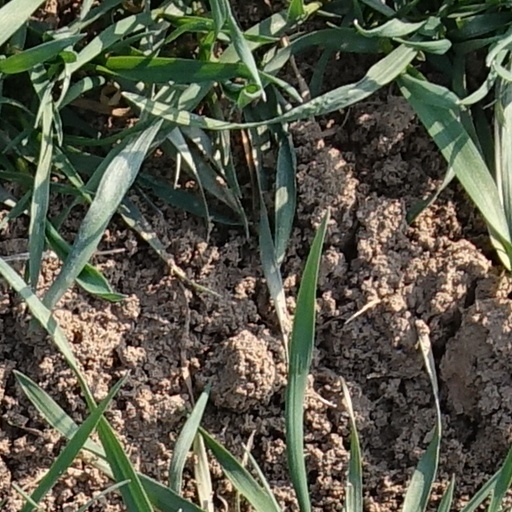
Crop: wheat